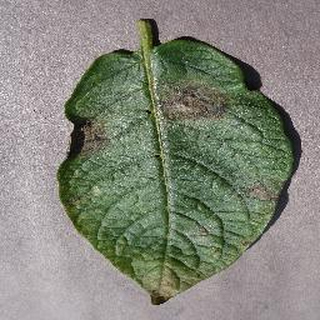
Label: potato_late_blight